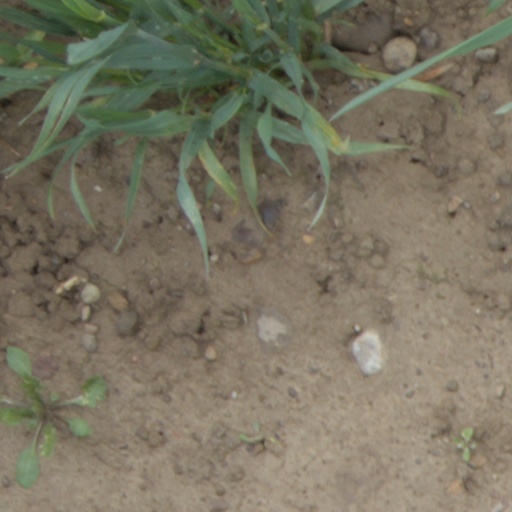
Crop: wheat